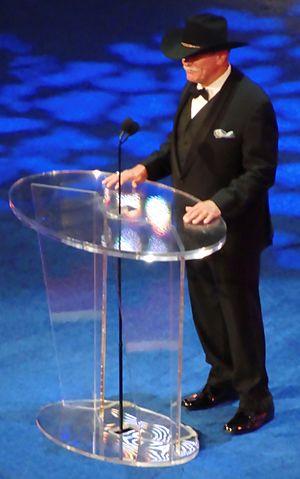
John Stanley Hansen, Jr., plus connu sous le nom de Stan Hansen est un catcheur américain. Il est principalement connu pour avoir travaillé à l'American Wrestling Association et à l'All Japan Pro Wrestling.